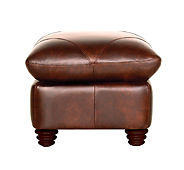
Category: sofa